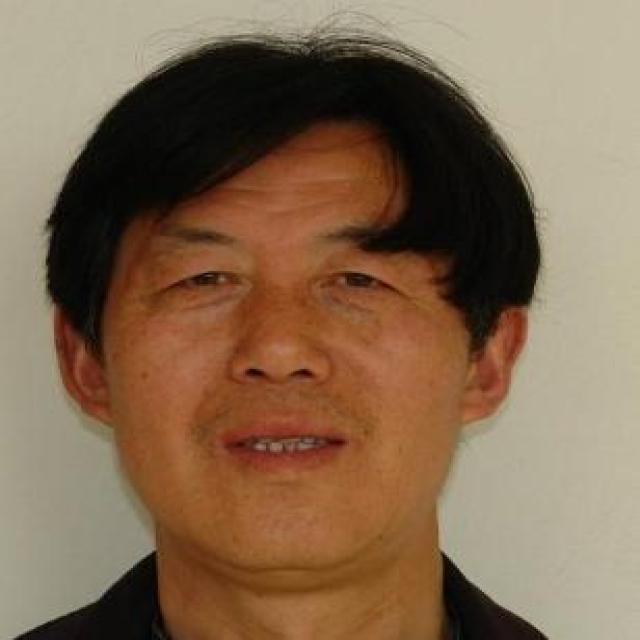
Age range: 45-64